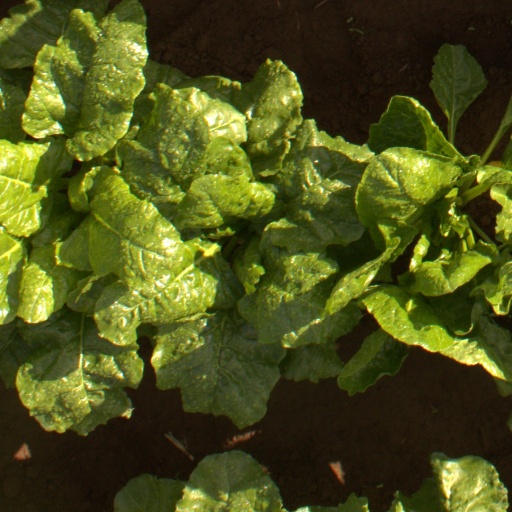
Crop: sugar beet